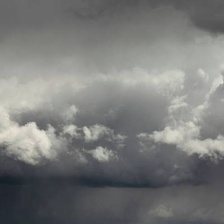
Cloud type: Altostratus